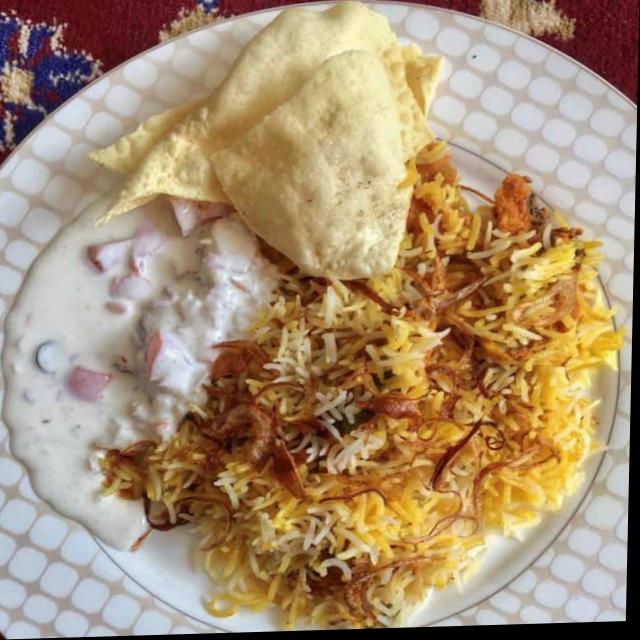
Dish: biryani